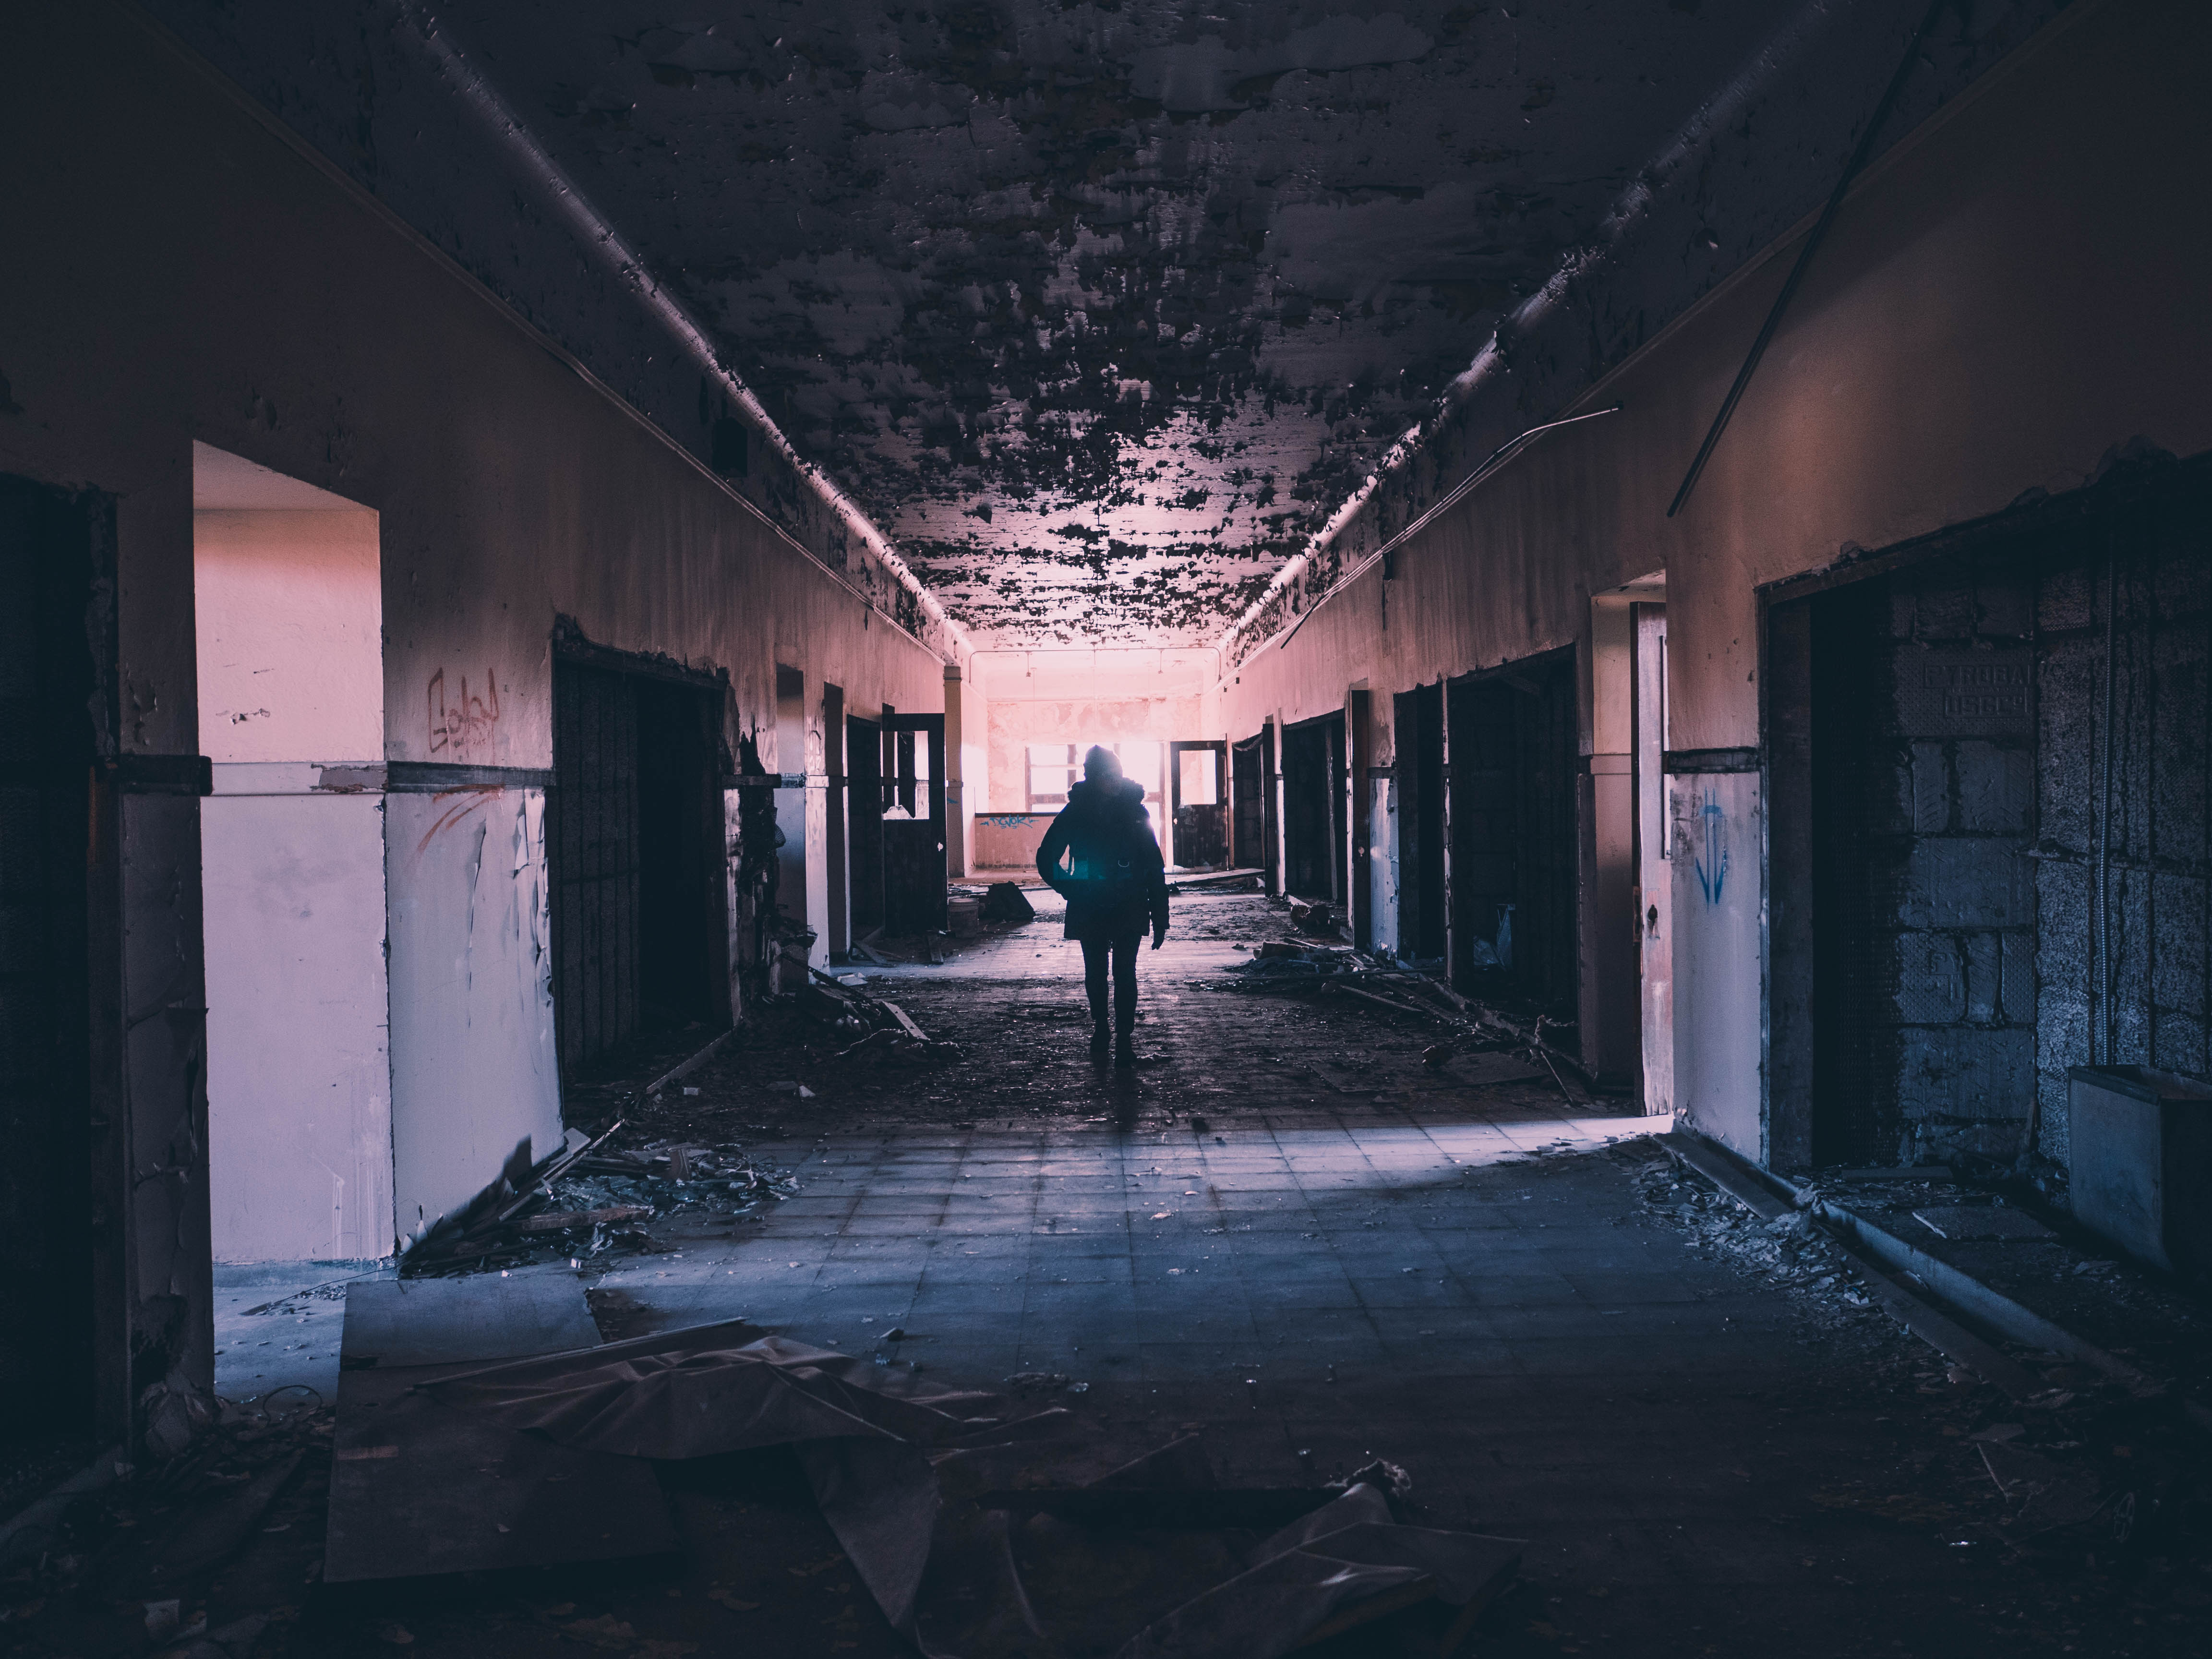
silhouette, person, light, night, photography, house, sunlight, alley, color, solo, abandoned, darkness, black, basement, lighting, photograph, image, screenshot, urban area